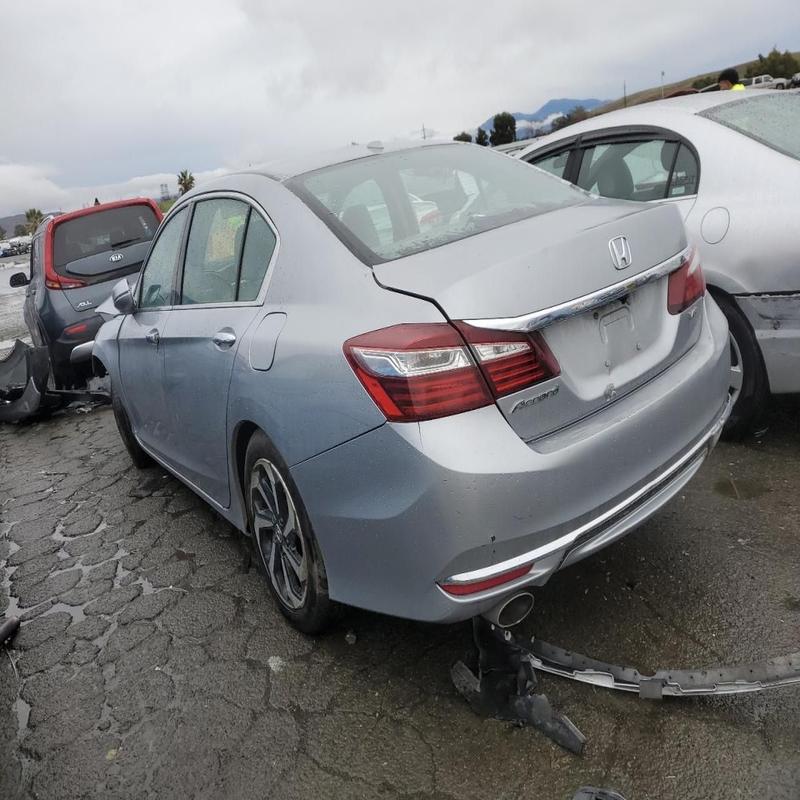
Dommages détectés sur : malle, pare-choc arrière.
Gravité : mineur